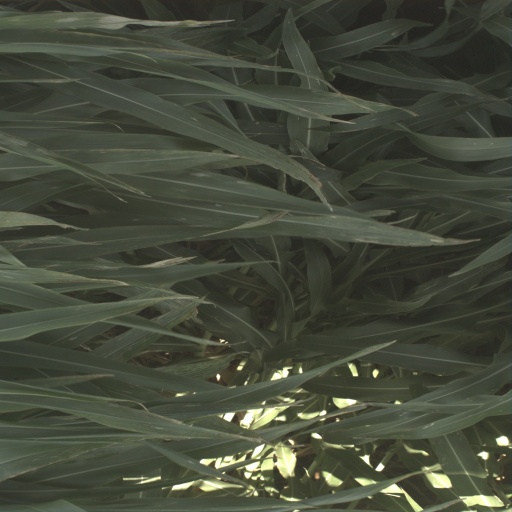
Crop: sorghum